Natalya Radina

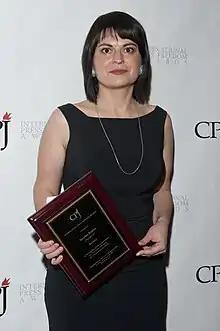

Natalya Radina (born 3 May 1979), also known as Natalya Radzina, is a Belarusian journalist and the editor-in-chief of the independent news site "Charter 97", which publishes many articles critical of the regime of Belarusian president Aleksandr Lukashenko.